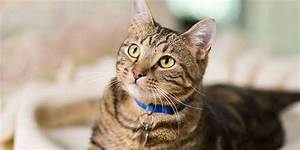
Label: cat